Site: brandenburg
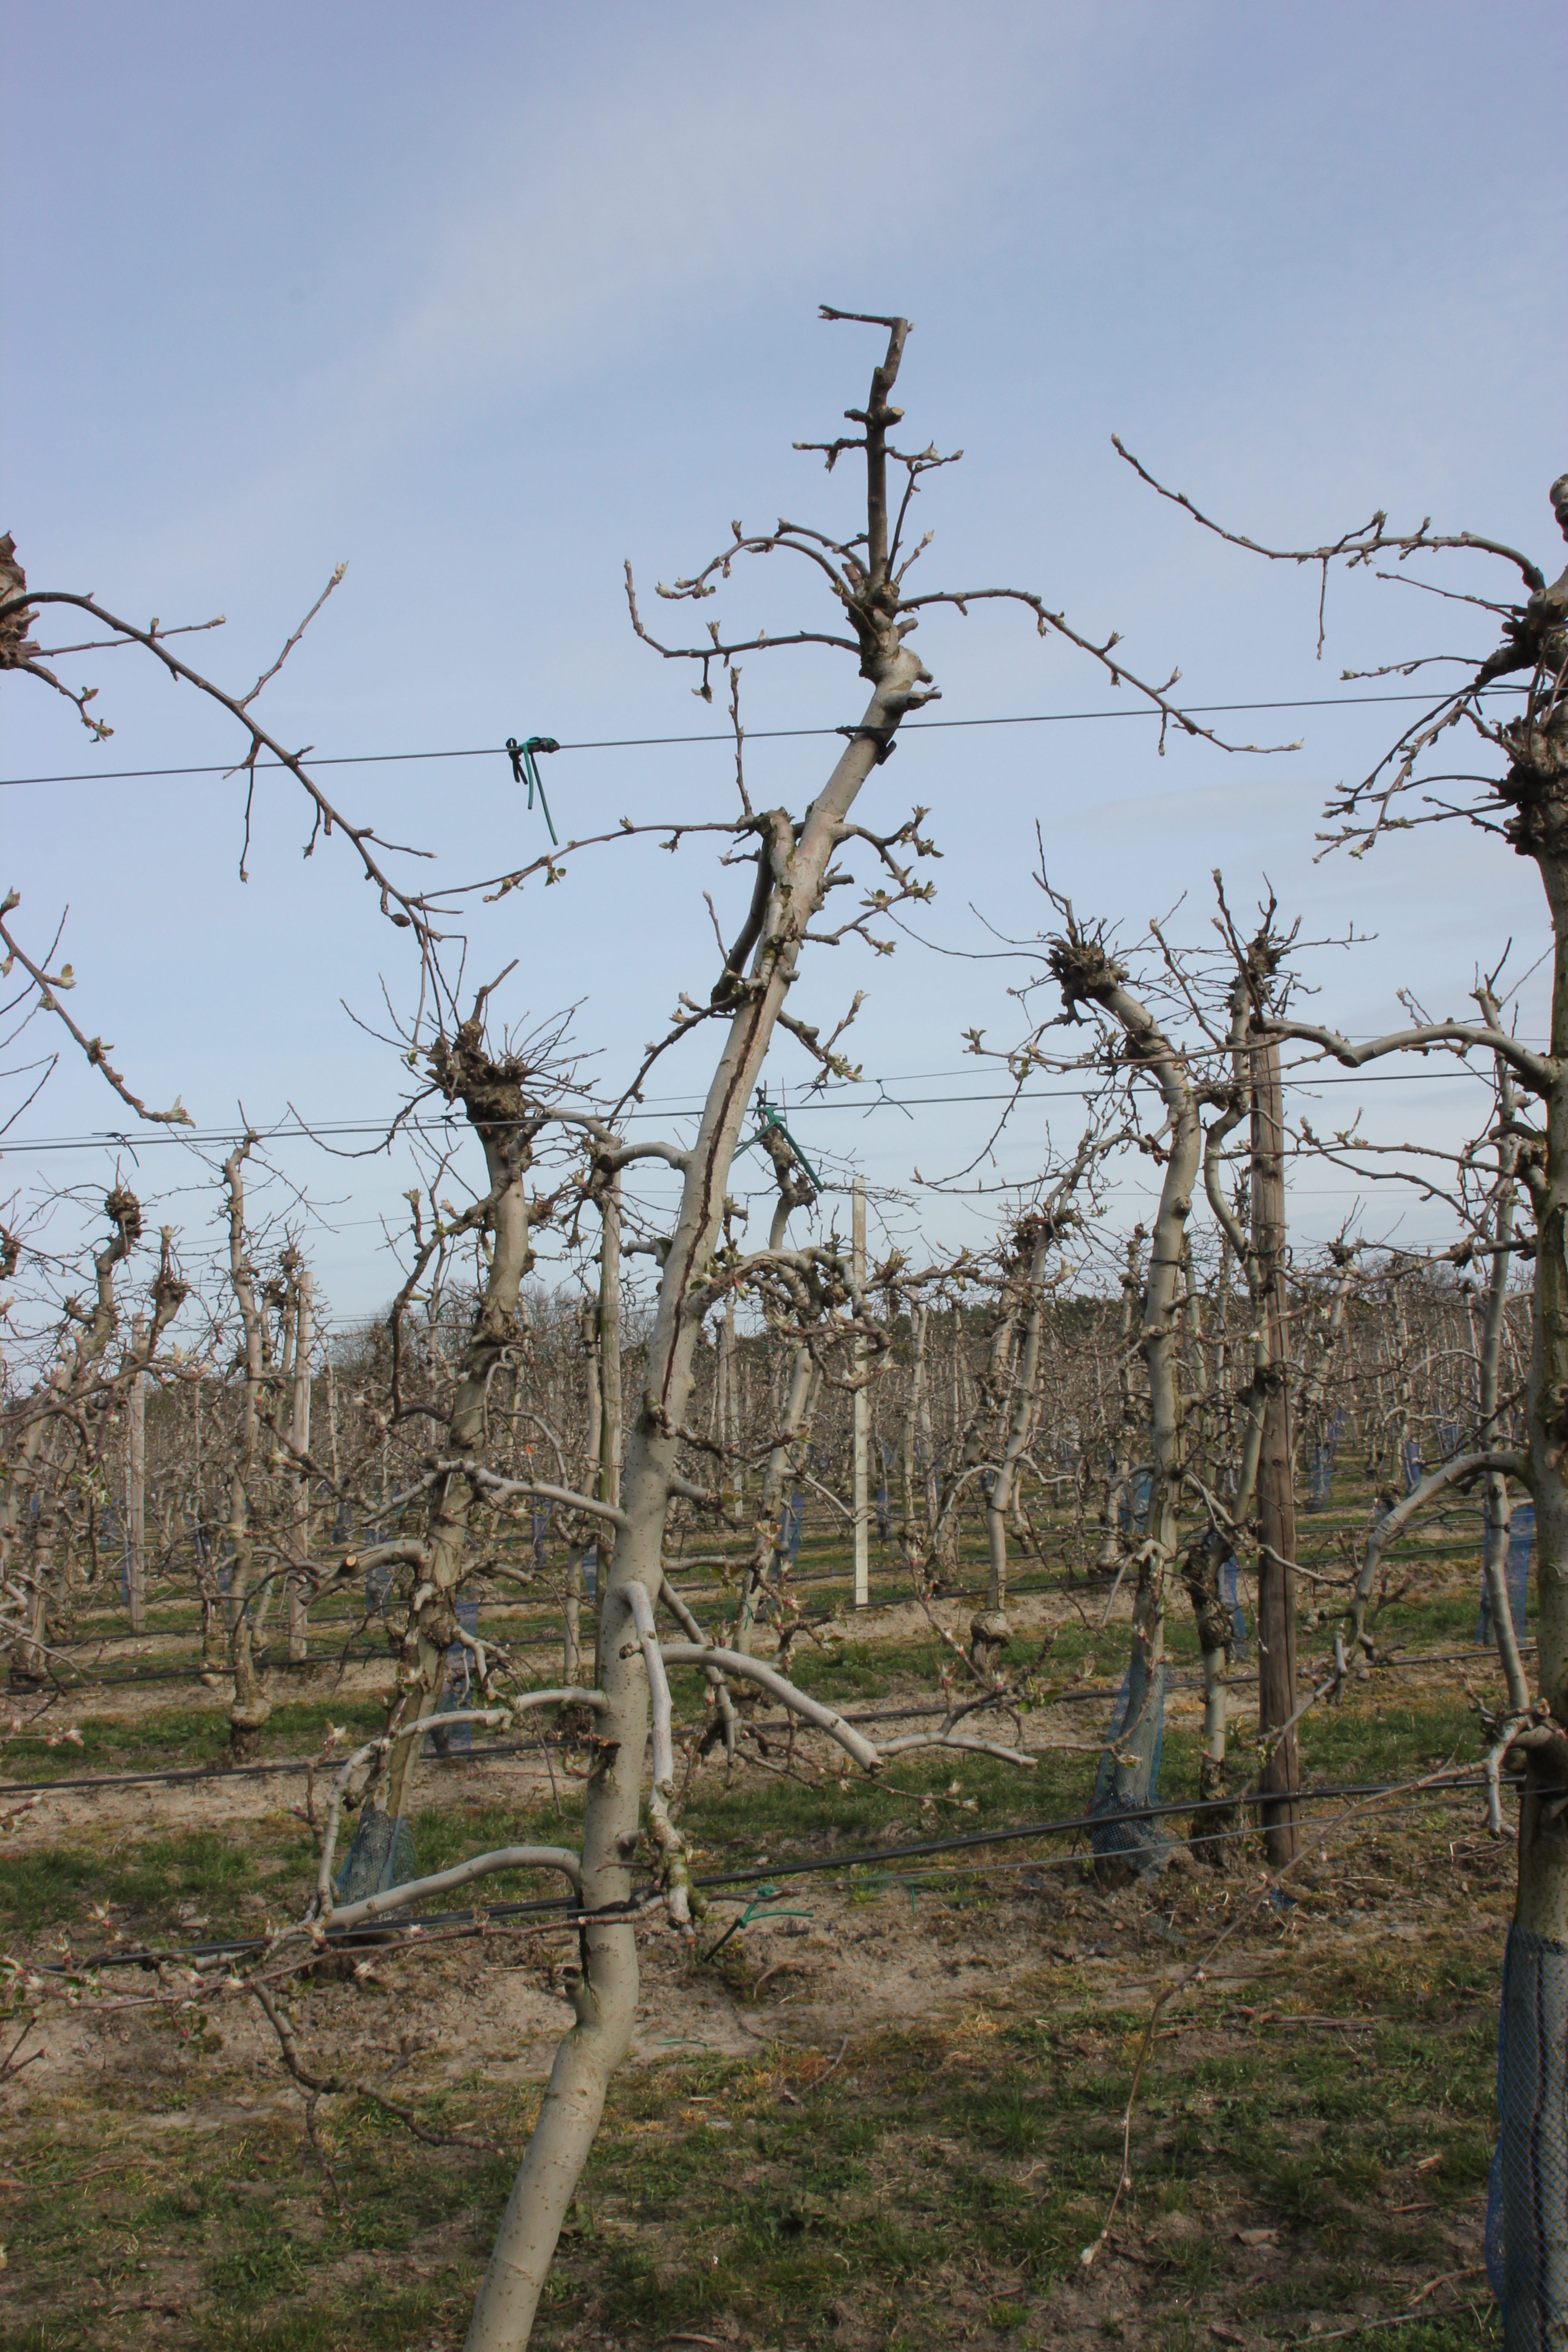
Growth stage (BBCH 54): Inflorescence emergence